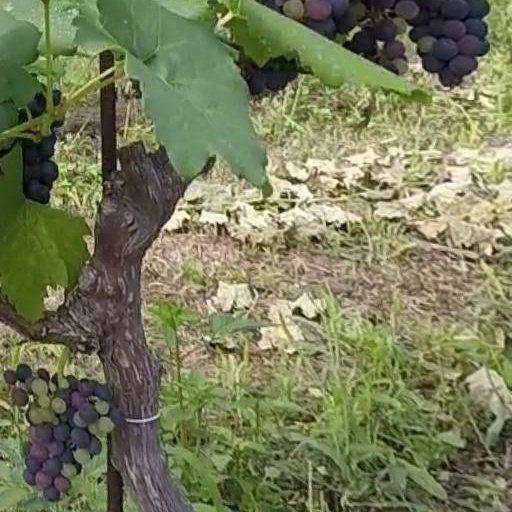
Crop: grape